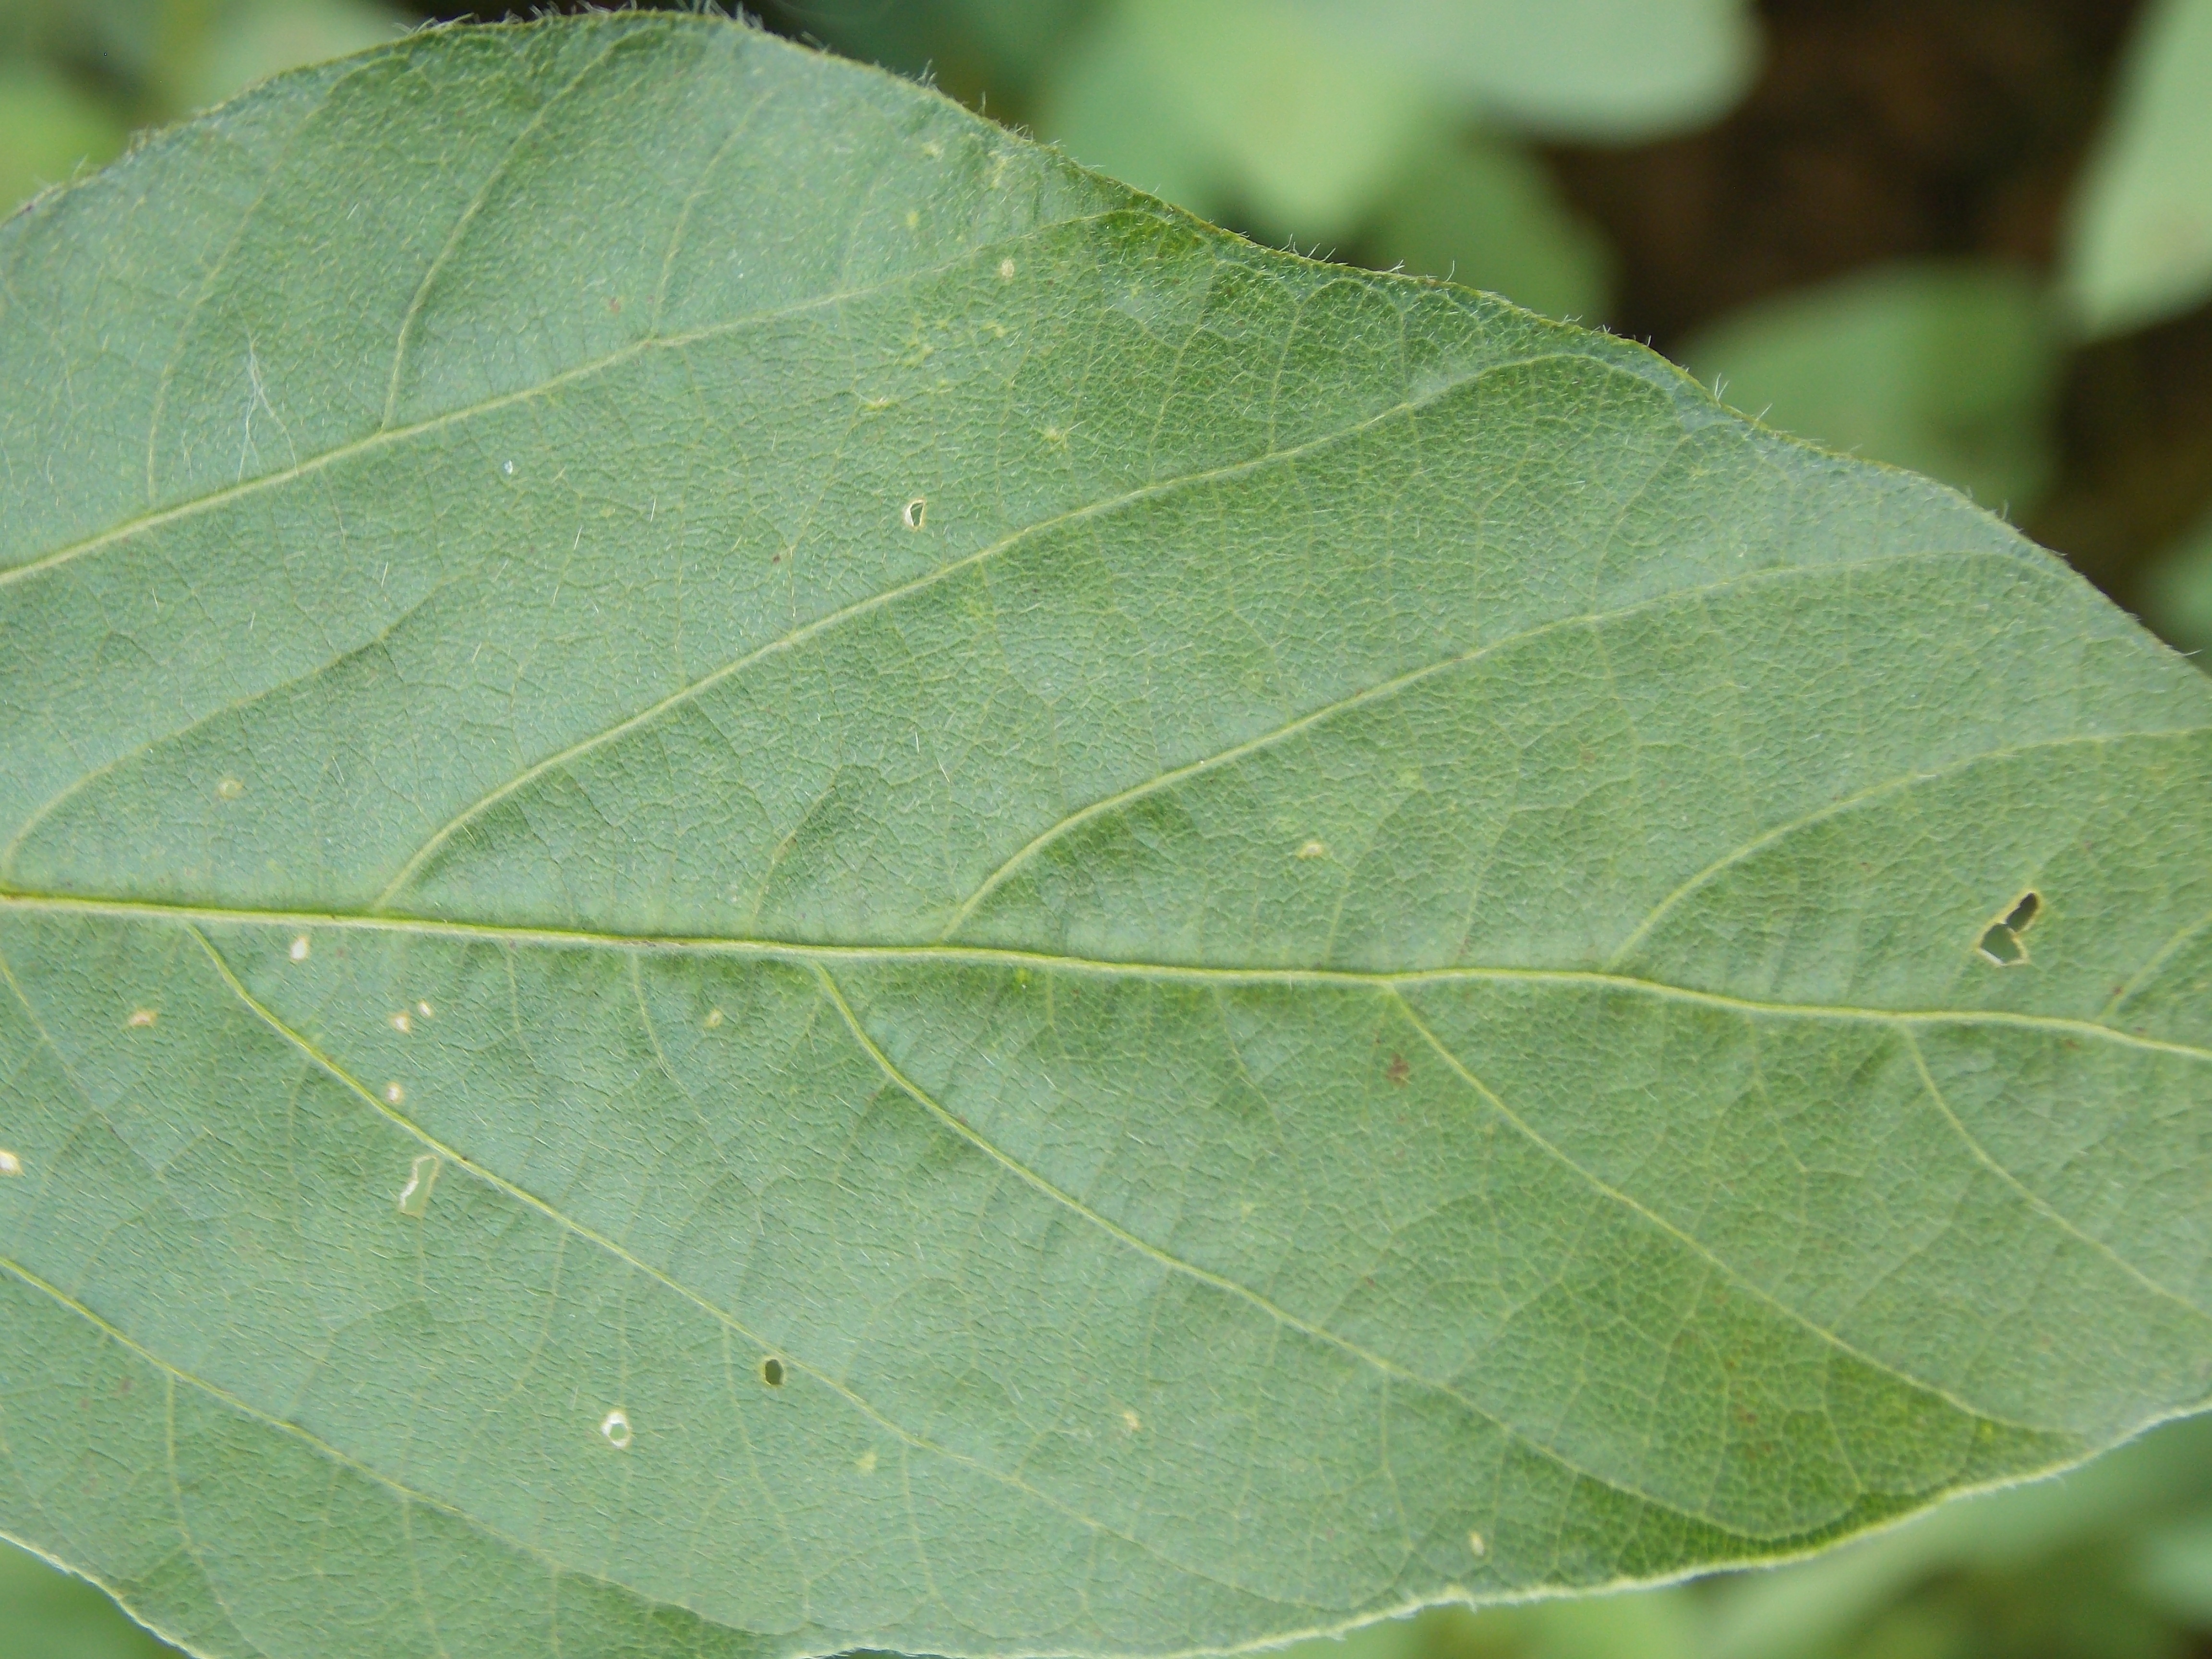
Label: Disease